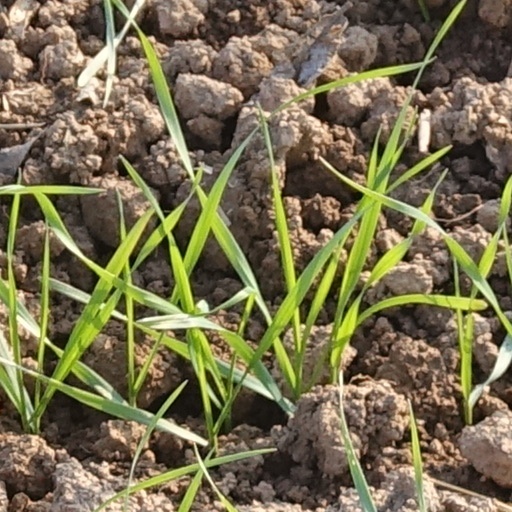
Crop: wheat